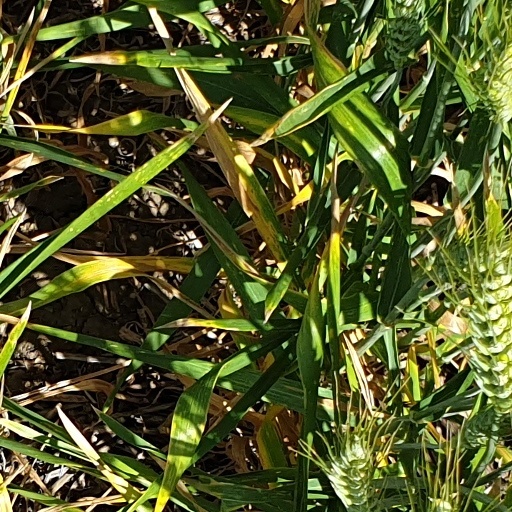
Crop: wheat